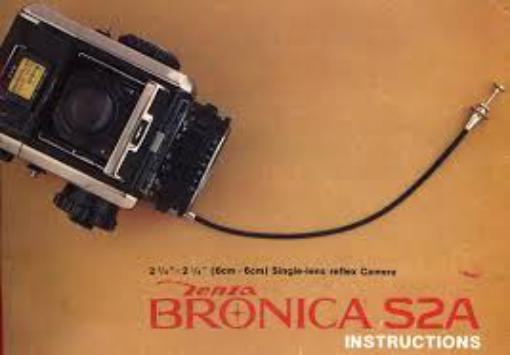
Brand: Bronica
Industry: Electronic